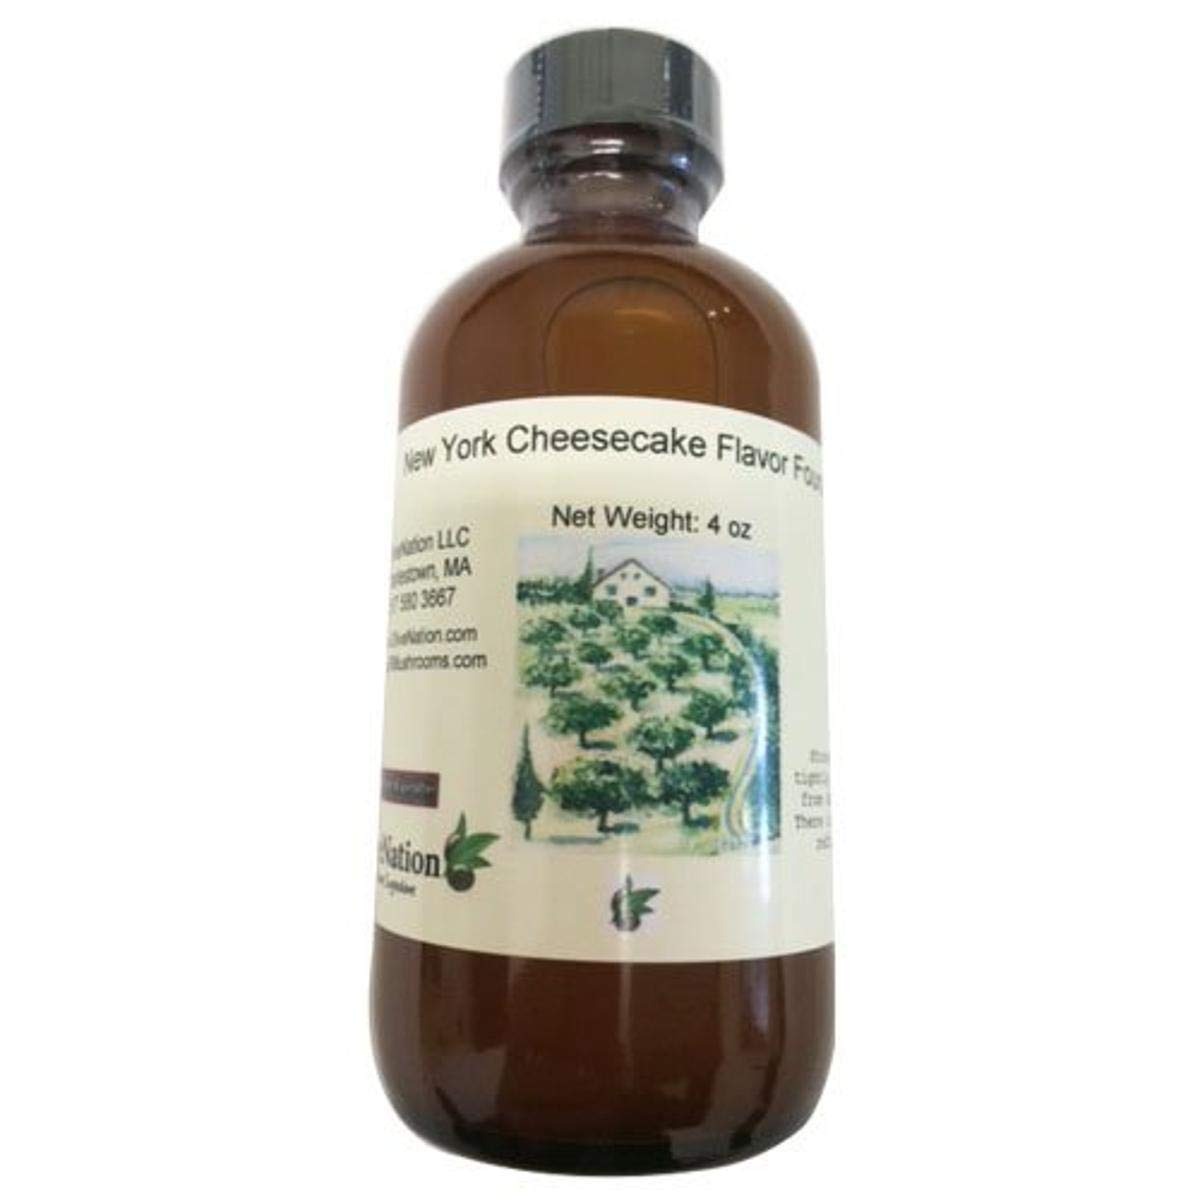
Item Name: OliveNation NY Cheesecake Flavor Fountain, Rich, Creamy Cheesecake Flavoring for Beverages, Ice Cream, Frozen Treats, Soda, Baked Goods, Sugar Free, Gluten Free - 4 ounces
Bullet Point 1: New York Cheesecake Flavor Fountain by OliveNation gives your homemade frozen treats and beverages the taste of New York Cheesecake without added calories.
Bullet Point 2: Its a concentrated flavoring thats perfect for sherbet, sorbet, hard and soft-serve ice cream, frozen yogurt, smoothies, shakes, diet drinks, and more food and drinks.
Bullet Point 3: You can even use our New York Cheesecake flavoring with your soda machine.
Bullet Point 4: Try it in your favorite baked goods recipe as a substitute for a bakery emulsion with our baking extract.
Bullet Point 5: New York Cheesecake Flavor Fountain is water-soluble, kosher, gluten-free, sugar-free, and low calorie.
Value: 4.0
Unit: Ounce

Price: 52.92